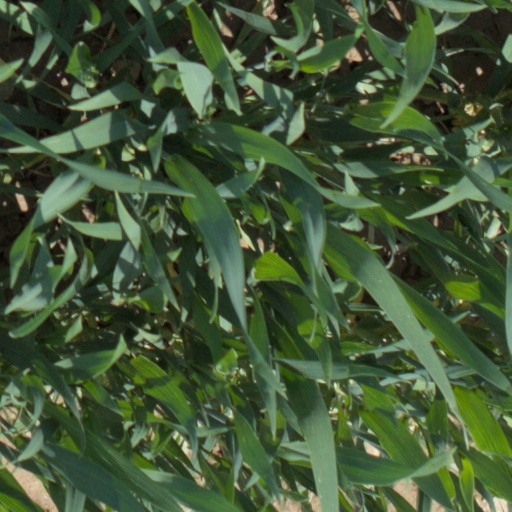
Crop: wheat